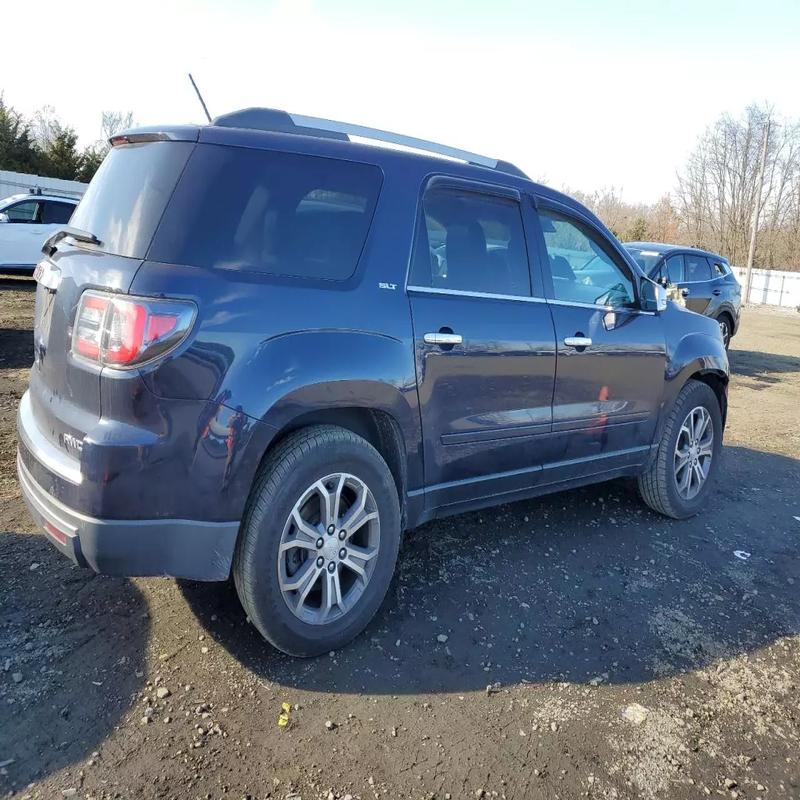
Aucun dommage détecté.
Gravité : aucun